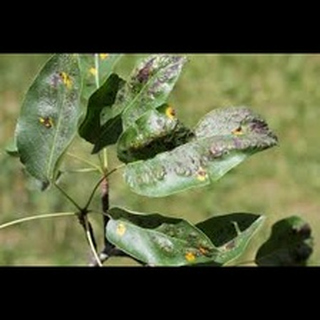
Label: wheat_mite